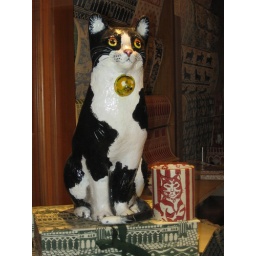
Paper mache cat in book makers window.